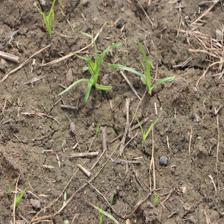
Label: Grass